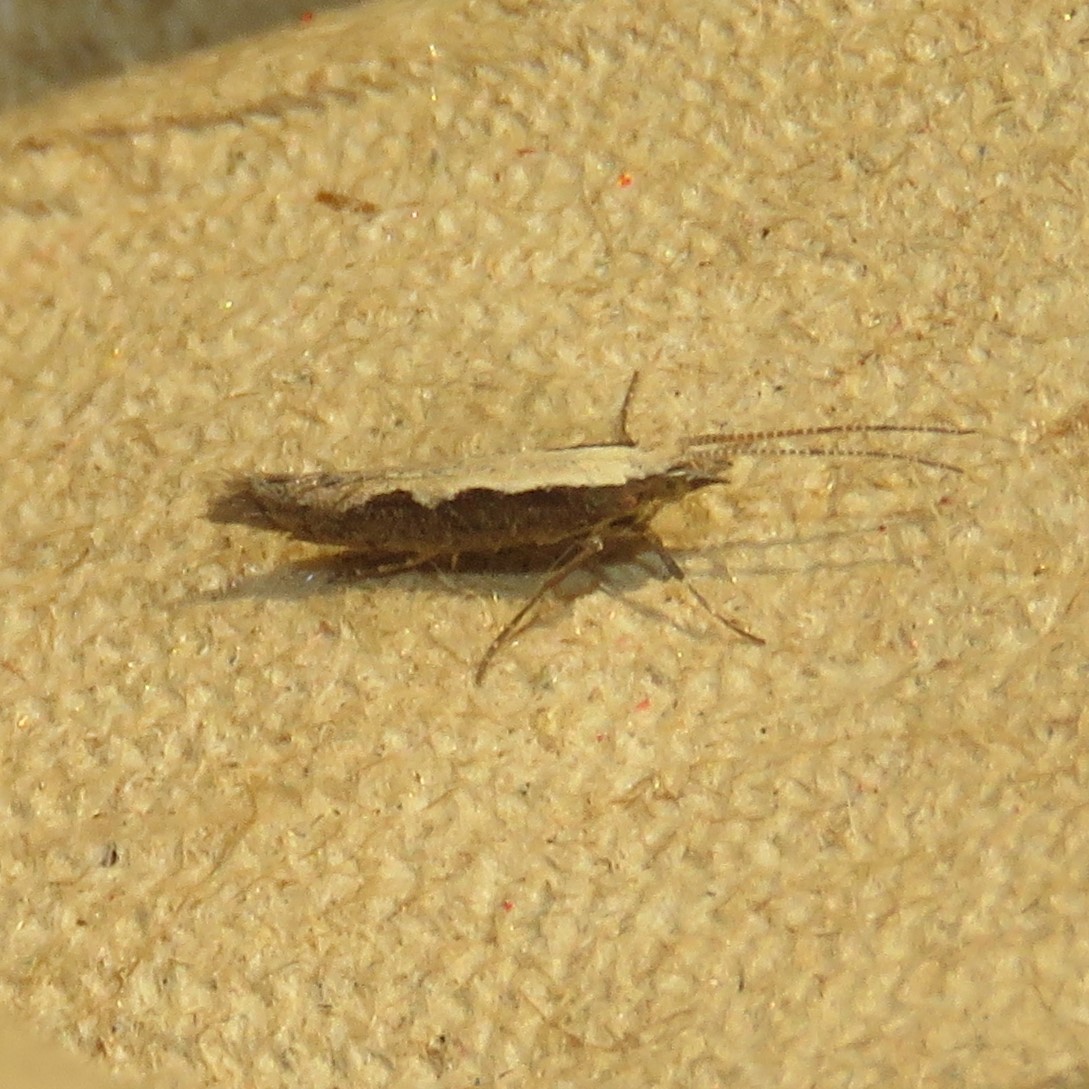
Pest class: diamondback_moth